Hacıtuğrul, Polatlı

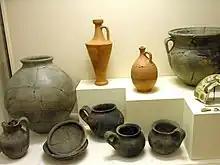
Pottery from Hacitugrul, 22 kilometers from Gordion. Gordion Museum

Hacıtuğrul Höyük is a mound located at the 60 km marker of the Ankara - Polatlı highway, between the village of Hacıtuğrul, and the Yenidoğan, Polatlı train station. Gordion is located 22 km to the northeast. In the older publications, the mound is referred to as "Yenidogan Höyük" or "Külhöyük". The mound measures 650x600 meters, and is 24 meters high. With these dimensions, it is one of the largest mounds in Turkey, spread over an area of 3.3 hectares. It is roughly twice the size of Gordion.